Sangam landscape

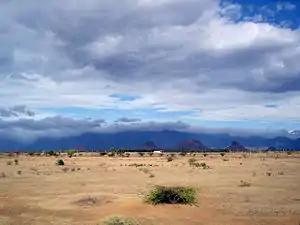
Dry land in Tirunelveli district

The seashore affords many examples of the compelling charm of Sangam poetry and the extraordinary freshness of its realism. From behind the conventional symbolization of waiting there emerges a picture of the life of the fisherfolk; the nets and boats drawn up on the beach, scuttling crabs and cart wheels bogged down in the sand, the odour of drying fish, cut into thick slices, which attracts the birds, beautiful village girls peering through the Pandanus hedges, and the wind blowing through the cracks in the roughly constructed straw huts at night. Kadalon, the water god, is worshiped in Neithal. The inhabitants were known as "parathavar", "nulaiyar" and "umanar" whose occupations included fishing, coastal trade, pearl diving and salt manufacturing. The parathavars were sailors and fishermen, the nulaiyar were the divers and umanars the salt manufacturers and merchants. Their settlements were known as "pakkam" or "pattinam", which were maritime trading ports. The headmen were known as "Thuraivan", "Pulampan" and "Serppan".